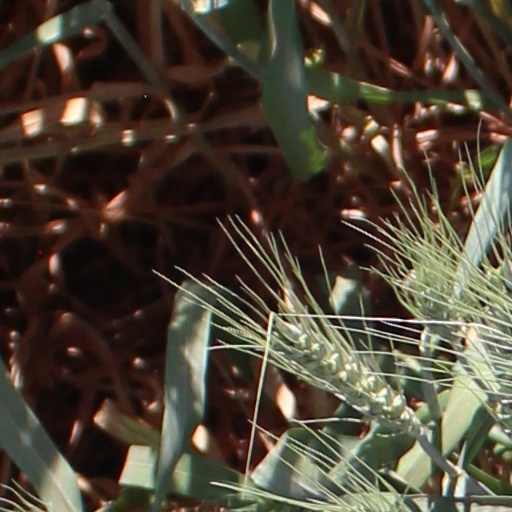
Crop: wheat